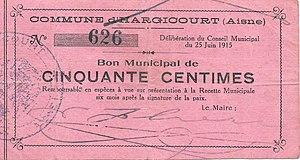
Bon municipal émis par la commune en 1915
Hargicourt est une commune française située dans le département de l'Aisne, en région Hauts-de-France. Complètement détruite en 1917, elle a reçu la Croix de Guerre 1914-1918. Son histoire se singularise également par les assemblées du Désert qui s'y sont tenues au temps des persécutions contre les protestants, au XVIIIᵉ siècle.